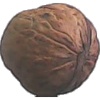
Label: walnut